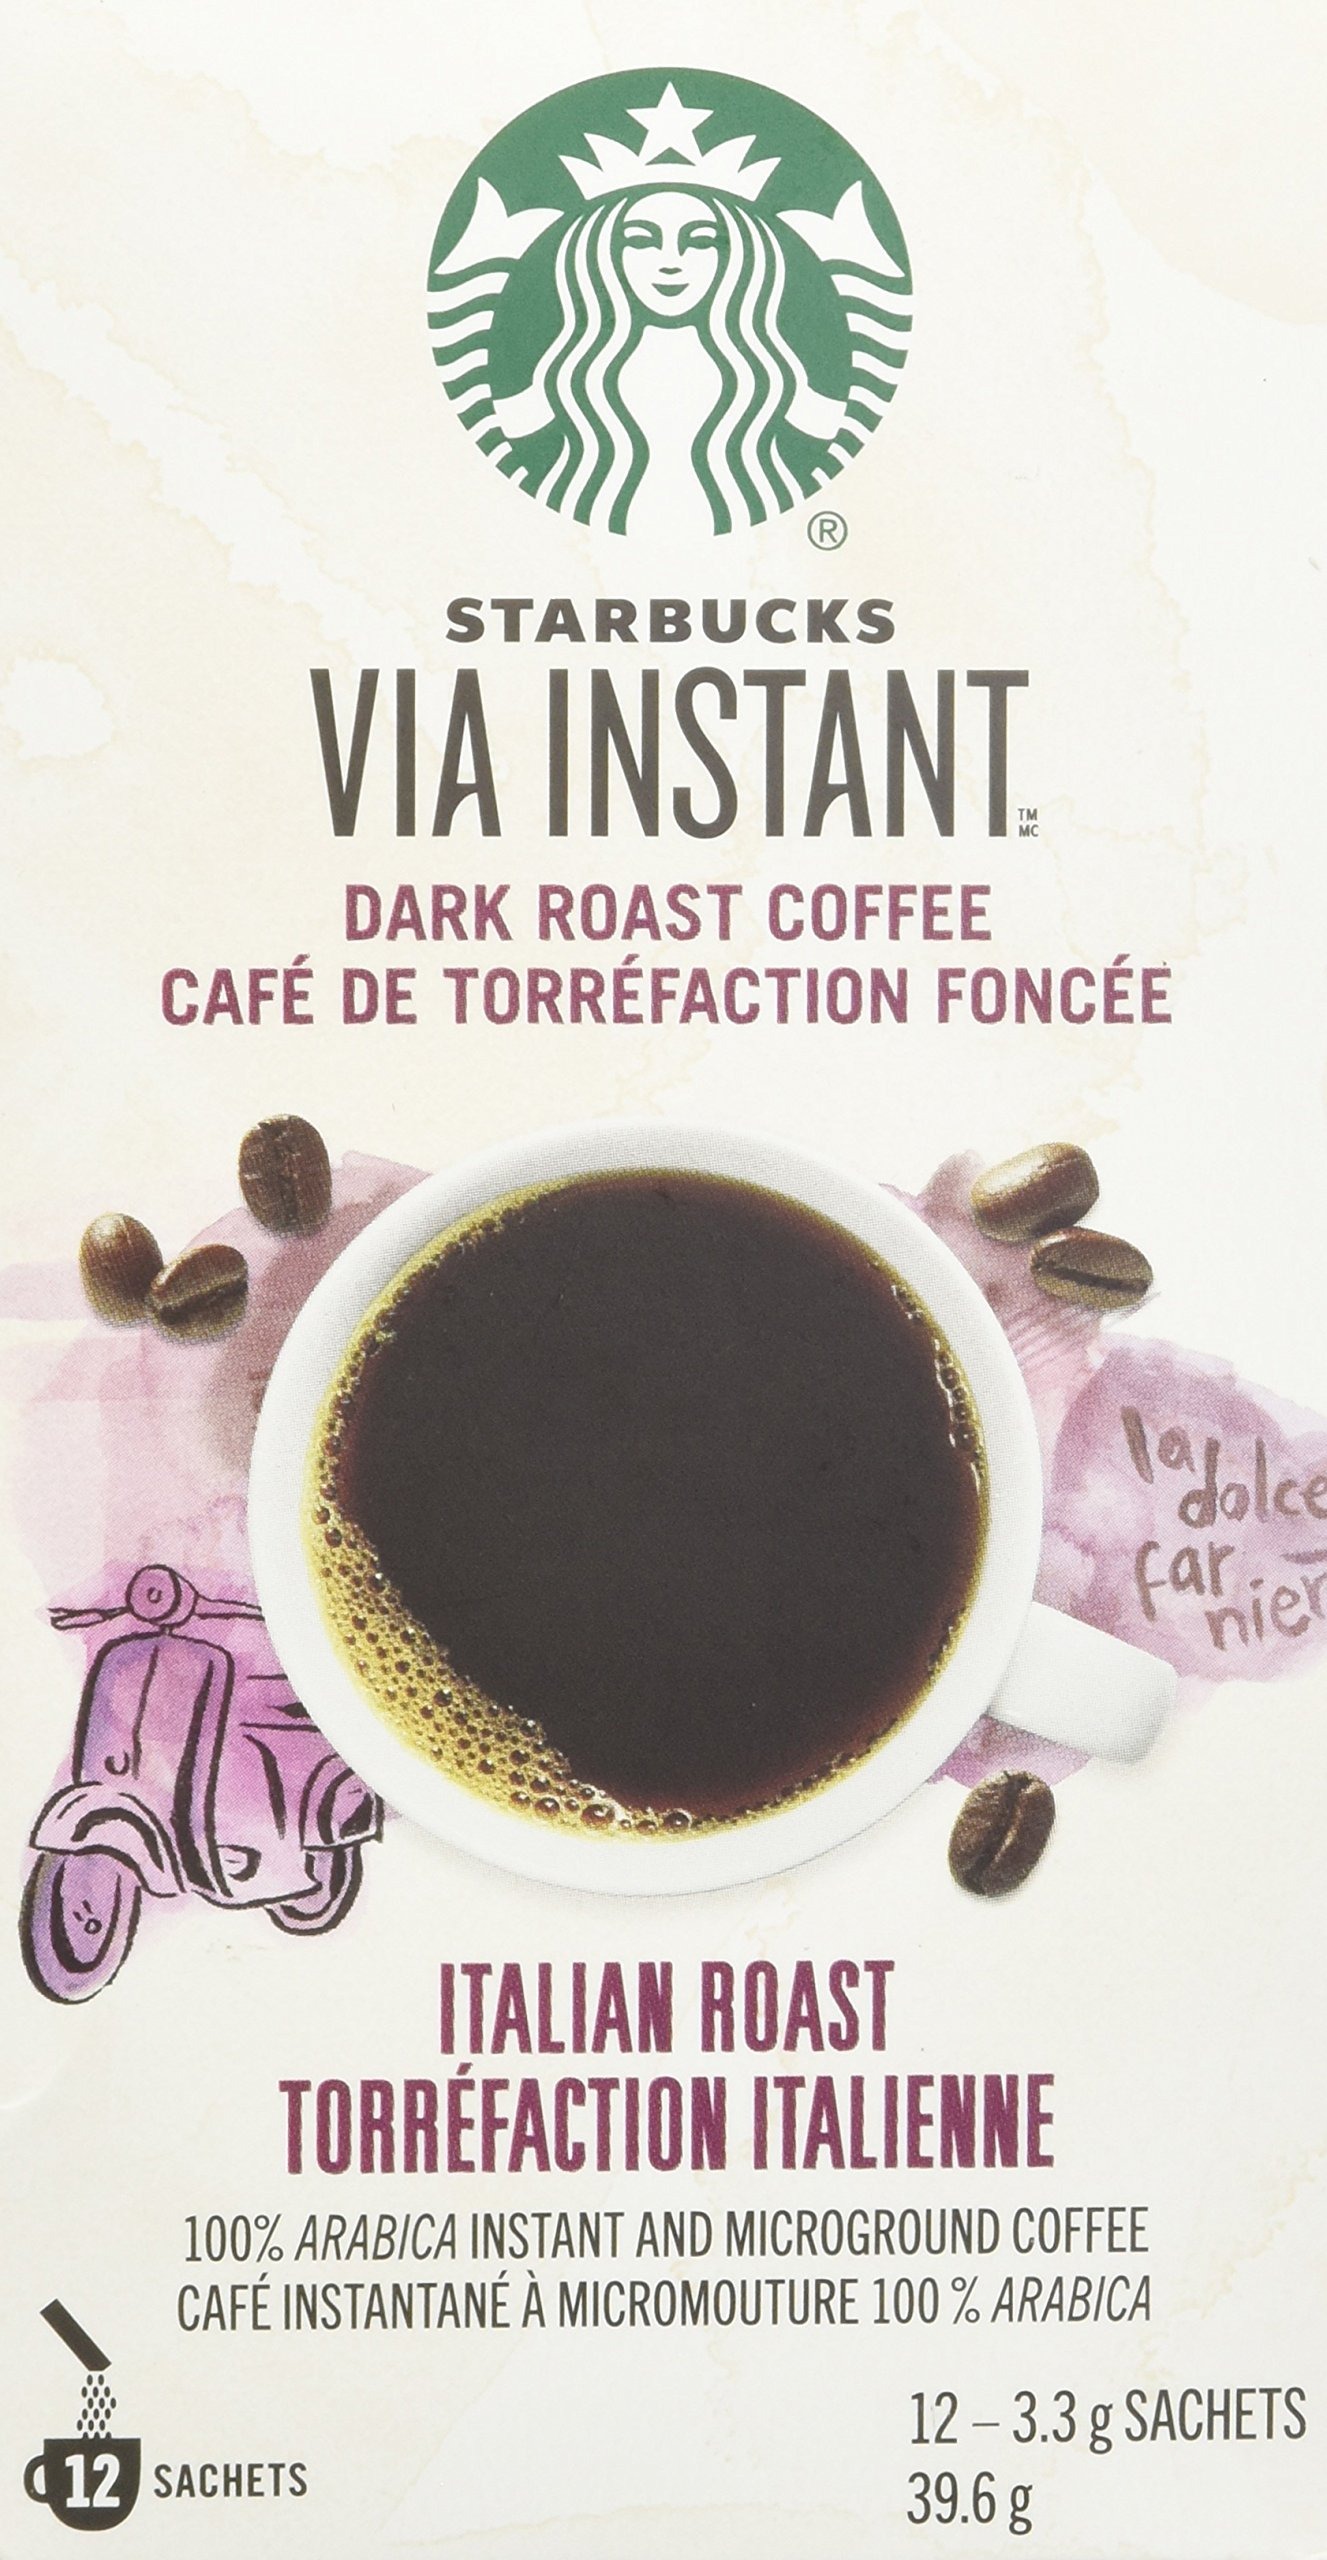
Item Name: Starbucks VIA® Italian Roast Coffee
Bullet Point 1: A big and extra bold dark roast coffee, worthy of the Italian tradition and ready in an instant.
Bullet Point 2: Tasting Notes: Roasty & Sweet
Bullet Point 3: Enjoy this with: A breakfast bar and minutes to spare on your morning commute.
Bullet Point 4: Size: 12 Packets
Bullet Point 5: Soluble Microground Arabica Coffee
Value: 1.4
Unit: ounce

Price: 8.485